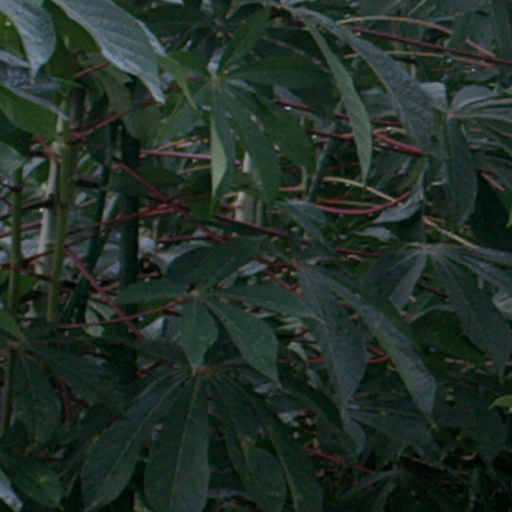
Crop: cassava